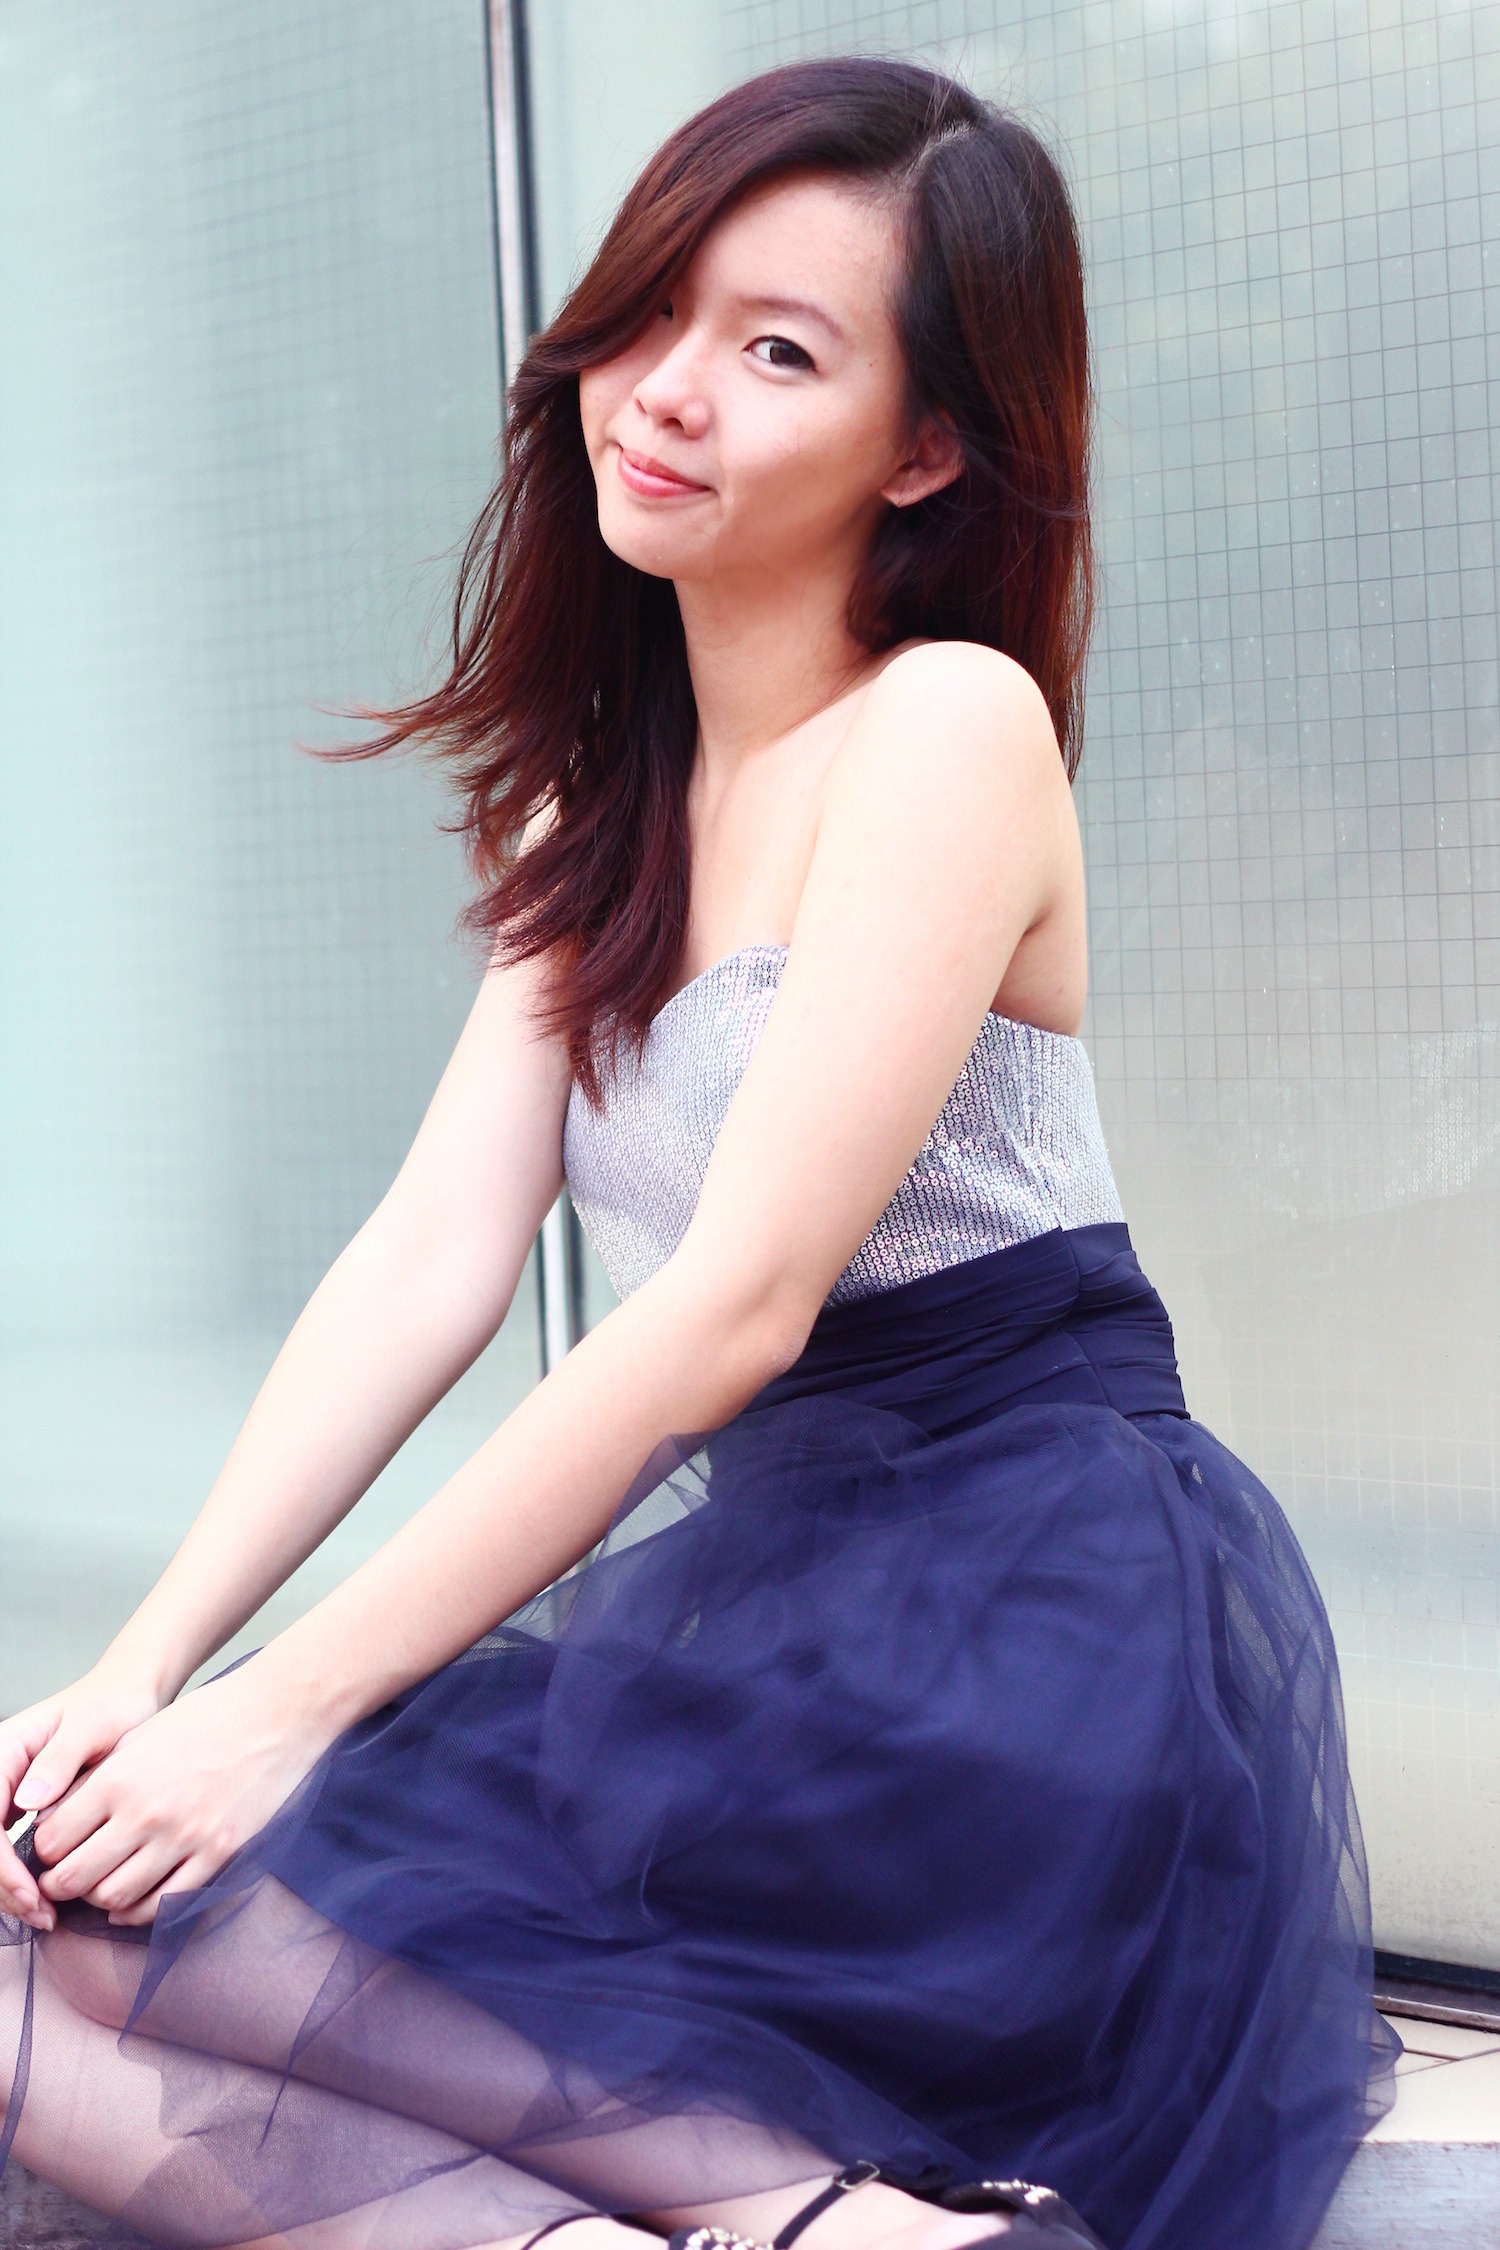
girl, hair, photography, trunk, female, leg, singer, model, sitting, fashion, clothing, lady, hairstyle, long hair, human body, posing, black hair, dress, women, thigh, beauty, classic, gown, abdomen, photo shoot, brown hair, prom dress, portrait photography, human positions, art model, supermodel, gravure idol